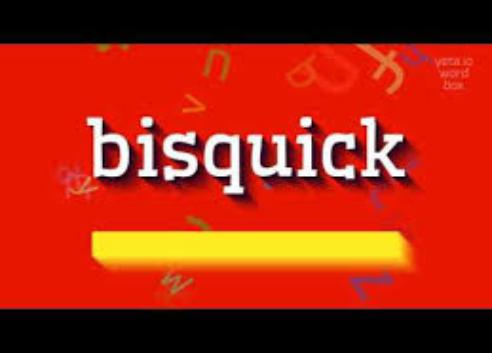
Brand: Bisquick
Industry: Food